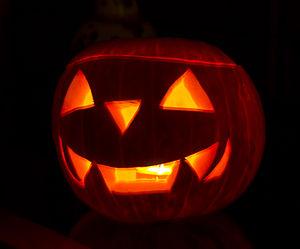
Le 31 octobre est le 304ᵉ jour de l'année du calendrier grégorien, le 305ᵉ en cas d'année bissextile. Il reste 61 jours avant la fin de l'année.